Southern Belle (video game)

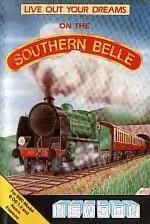

Southern Belle is a train simulation video game published by Hewson Consultants in 1985. "Southern Belle" was unique at the time of release in that it was the first 3D steam train simulator available for home computers. The game allows the user to take over the fireman and/or driver duties on a King Arthur class passenger steam locomotive on the London to Brighton line.